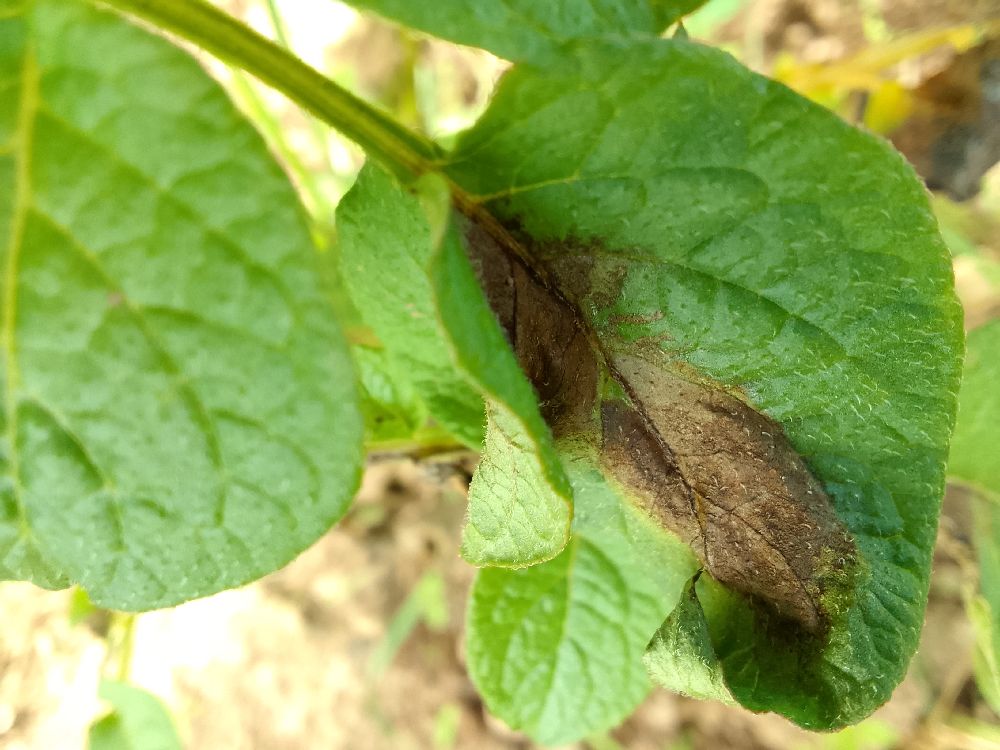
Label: Late blight